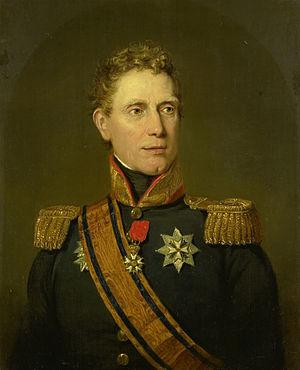
Jean Guillaume Janssens, né le 12 octobre 1762 à Nimègue, mort le 23 mai 1838 à La Haye, est un général néerlandais au service de la Révolution et de l’Empire.
Jan Willem Pieneman est un peintre et graveur du Nord des Pays-Bas.